Museum of Primitive Art

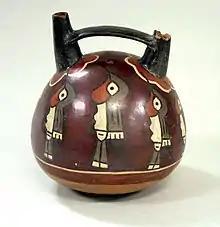
Nazca Double Spout Bottle, depicting hummingbirds feeding on flowers painted at the base of each spout. Museum of Primitive Art, New York, 1962–1978.

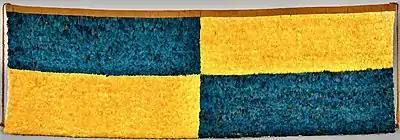

The Museum of Primitive Art was a museum devoted to the early arts of the indigenous cultures of Africa, the Americas, Asia, Europe and Oceania. It was founded in 1954 by Nelson Rockefeller, who donated his own collection of Tribal art. Its origins lay in Egyptologist and Met director Herbert Eustis Winlock's rejection of a non-Western art donation, one that Rockefeller interpreted as "this whole pre-Columbian field as a threat to his program in Egypt." Established next door to Rockefeller's childhood home in a townhouse at 15 West 54th Street, The Museum of Indigenous art was chartered in 1954. In 1957 the museum was renamed to The Museum of Primitive Art and was opened to the public. Robert Goldwater (1907–1973) was the museum’s first director. The museum closed in 1976, and its collections were transferred to the Metropolitan Museum of Art.